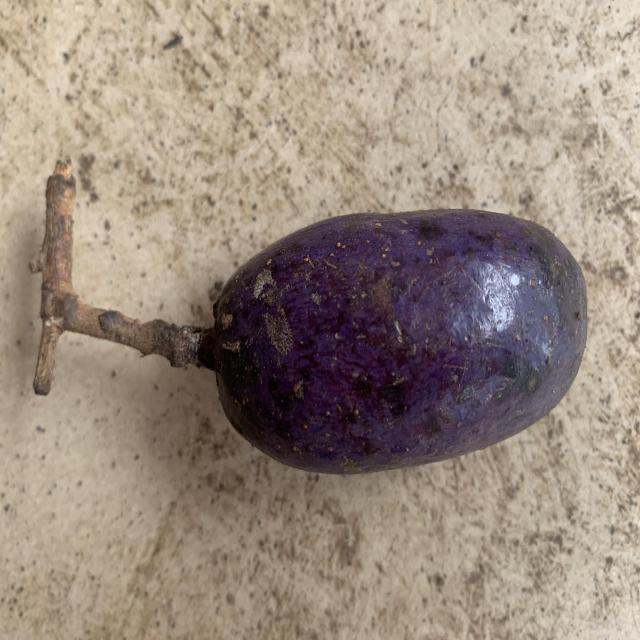
Plum grade: unaffected